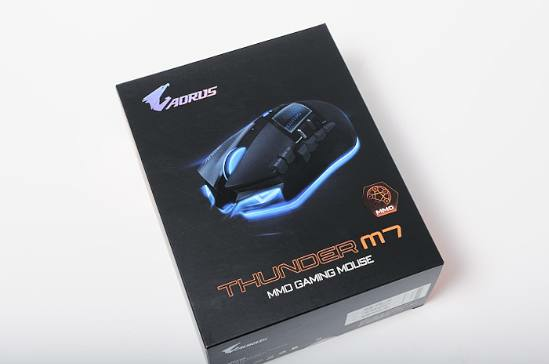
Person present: No